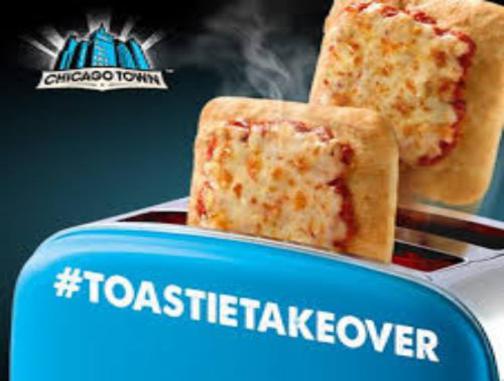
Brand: chicago town
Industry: Food